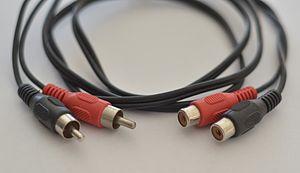
Câble RCA audio male et femelleEspañol: Câblé RCA audio macho y hembra
L'AES3 est un standard définissant une interface de transmission audio numérique, principalement destinée à un usage professionnel. Ce format de transmission permet de véhiculer à travers une liaison série deux canaux audio PCM Linéaire sur des supports variés, comme des lignes symétriques, asymétriques, coaxiales et optiques.
Une prise RCA, ou connecteur RCA, ou prise cinch, ou encore connecteur cinch, est un connecteur électrique couramment utilisé dans le domaine audio/vidéo. Le nom « RCA » provient de Radio Corporation of America.